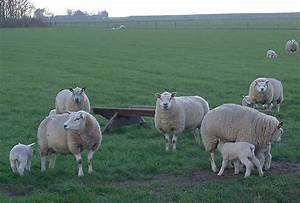
Label: sheep